Titanate nanosheet

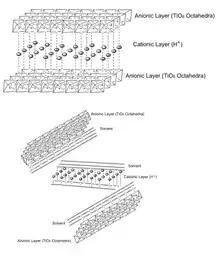
A starting inorganic material composed of alternating layers of charged material, in the case of protonated titanate the cationic layer is composed of protons while the anionic layer is composed of edge linked TiO6 octahedra. A solvent is chosen such that it has a greater interaction energy with the sheets than they do with each other, and this interaction will replace the bonds holding the sheets together yielding colloidal suspensions of 2D nanosheets.

Unilamellar TiNSs have a number of unique properties, and are said to combine those of conventional titanate and titania. Structurally, they are infinite ultrathin (~0.75 nm) 2D sheets with a high density of negative surface charges originating from the oxygen atoms at the corners of the adjoint octahedrons